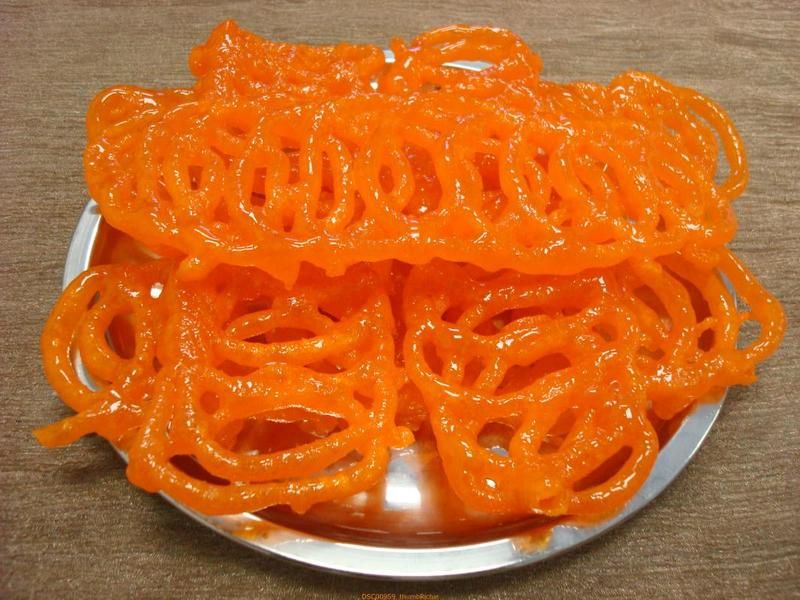
Dish: jalebi